Question: Please indicate a possible affordance area of the drink_with_cup that can be used for holding
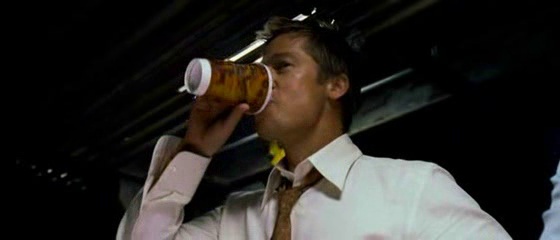
Answer: [179.5, 58, 274.5, 113]